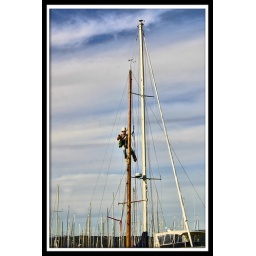
A man repairing a mast on a sail boat in the marina of Sausalito, Ca.